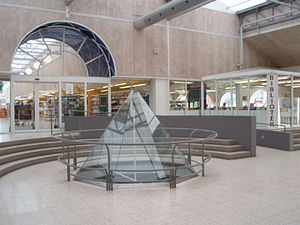
Faaborg Bibliotek
Faaborg Bibliotek set inde fra Herregårdscentret.
Fåborg Bibliotek set inde fra Herregårdscentret
Faaborg Bibliotek er Hovedbibliotek i Faaborg-Midtfyn Kommune. Biblioteket ligger i Herregårdscentret, et butikscenter i den nordlige del af byen. Faaborg-Midtfyn Bibliotekerne har 30 medarbejdere, og havde i 2016 omkring 24.000 bøger.